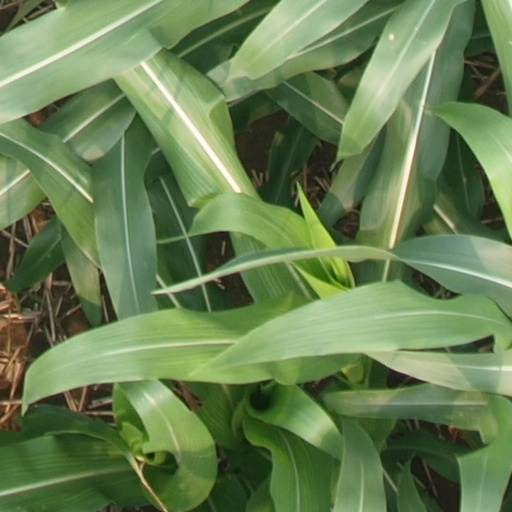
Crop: maize; corn